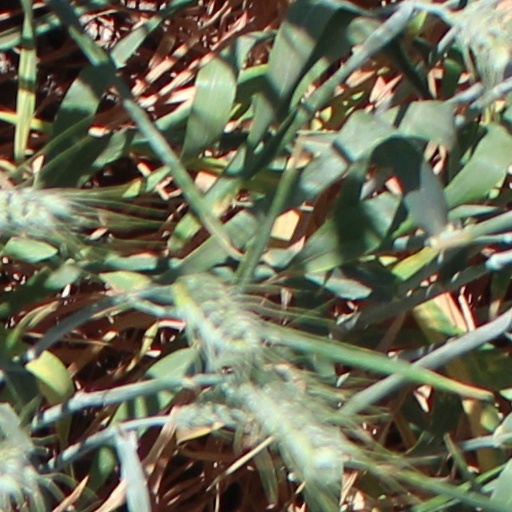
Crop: wheat